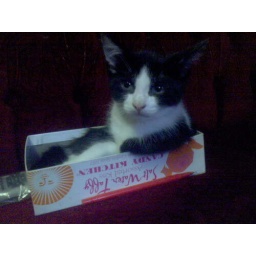
my cute little kitty, sitting in a box.